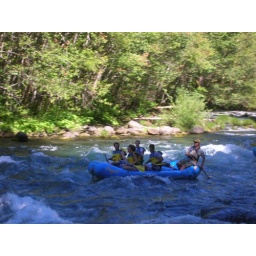
white water rafters going by campsite